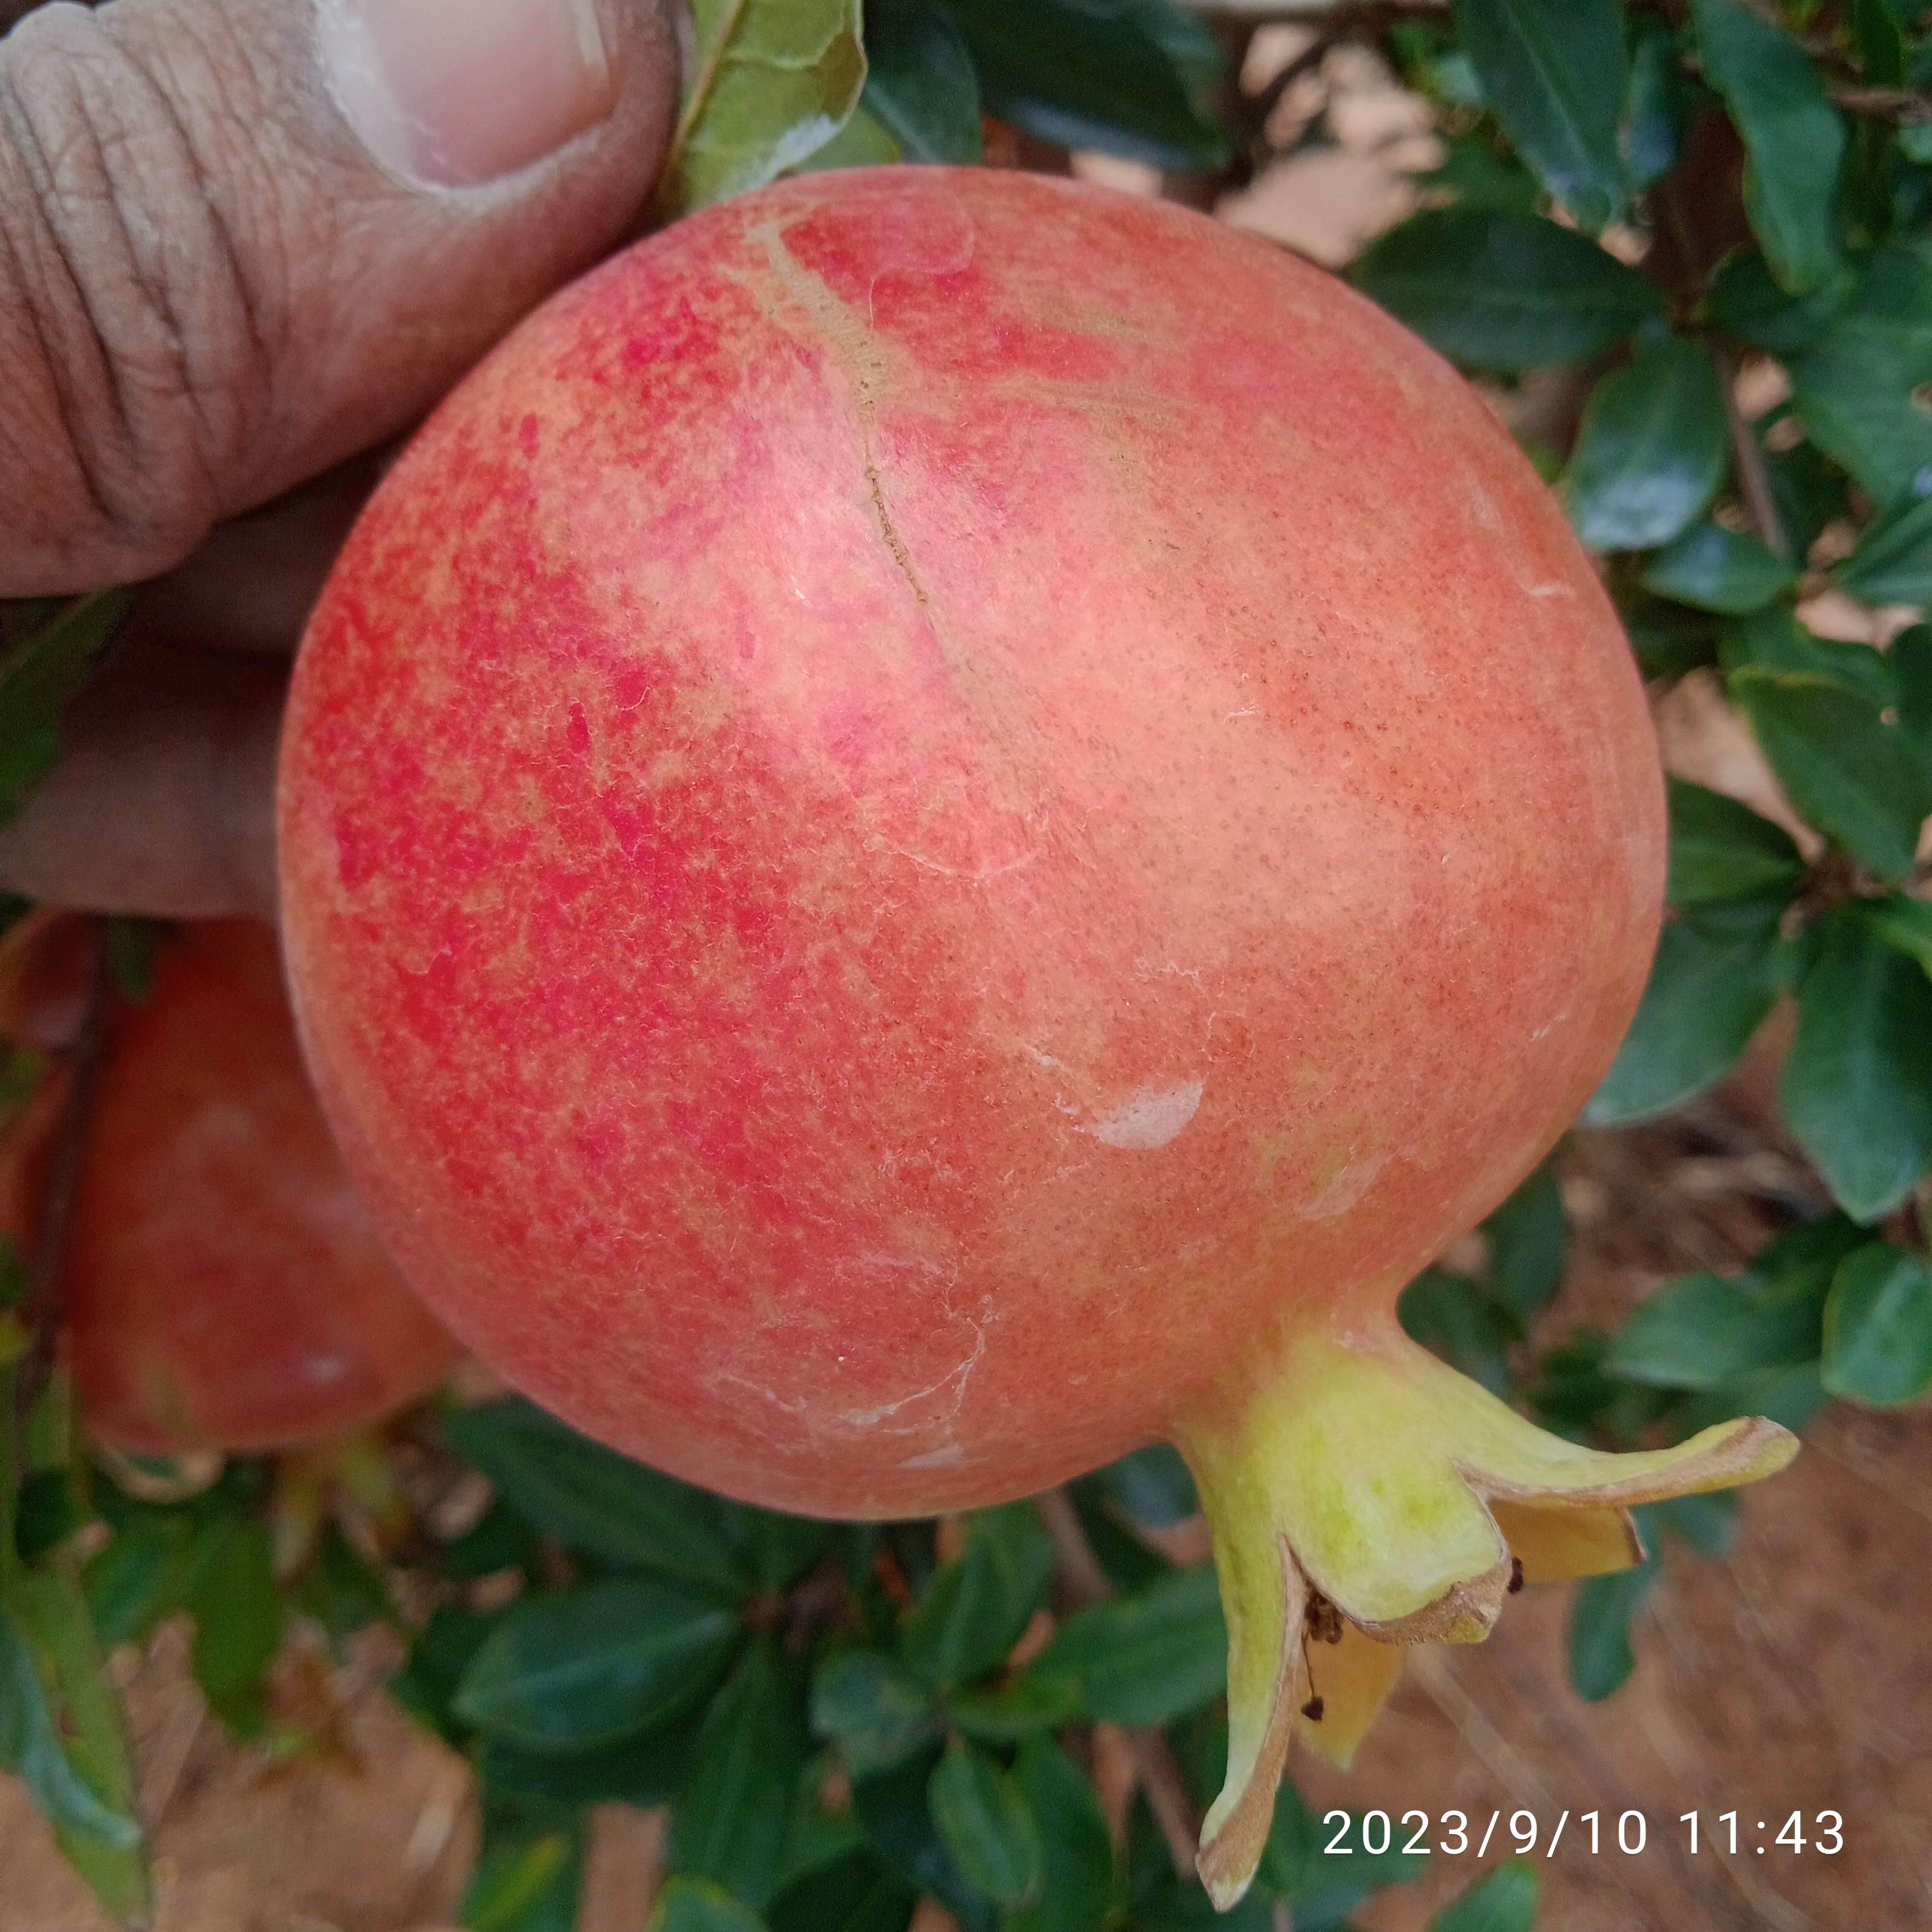
Label: Healthy